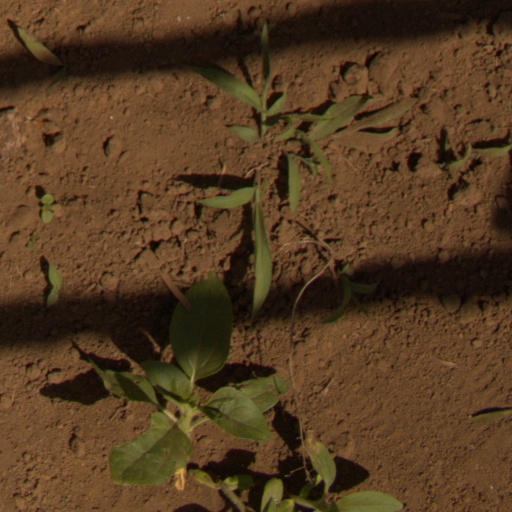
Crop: Jerusalem artichoke